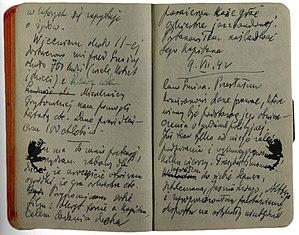
Adam Czerniaków, né le 30 novembre 1880 et mort le 23 juillet 1942 à Varsovie, est un ingénieur et publiciste polonais d'origine juive, conseiller municipal de la ville de Varsovie et président du Conseil de la communauté juive de Varsovie. À la tête du Judenrat du ghetto de Varsovie, il tenta de limiter les déportations en collaborant avec les Nazis. Réalisant la nature et la dimension de la Solution Finale, il se suicida le 23 juillet 1942.